Murad V

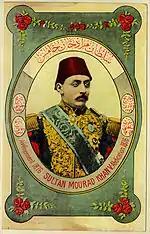
Poster produced after his death

His mental faculties restored, Murad lived out a far more benign existence than that attributed to him by the Western press. Reports through the years claimed that he languished in prison, or escaped and was hiding, or lectured his brother on the Armenian troubles.